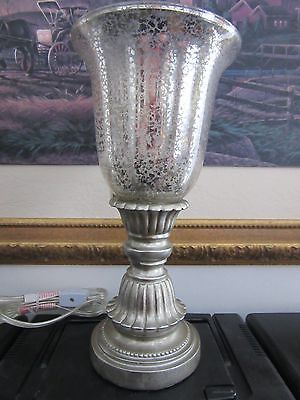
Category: lamp